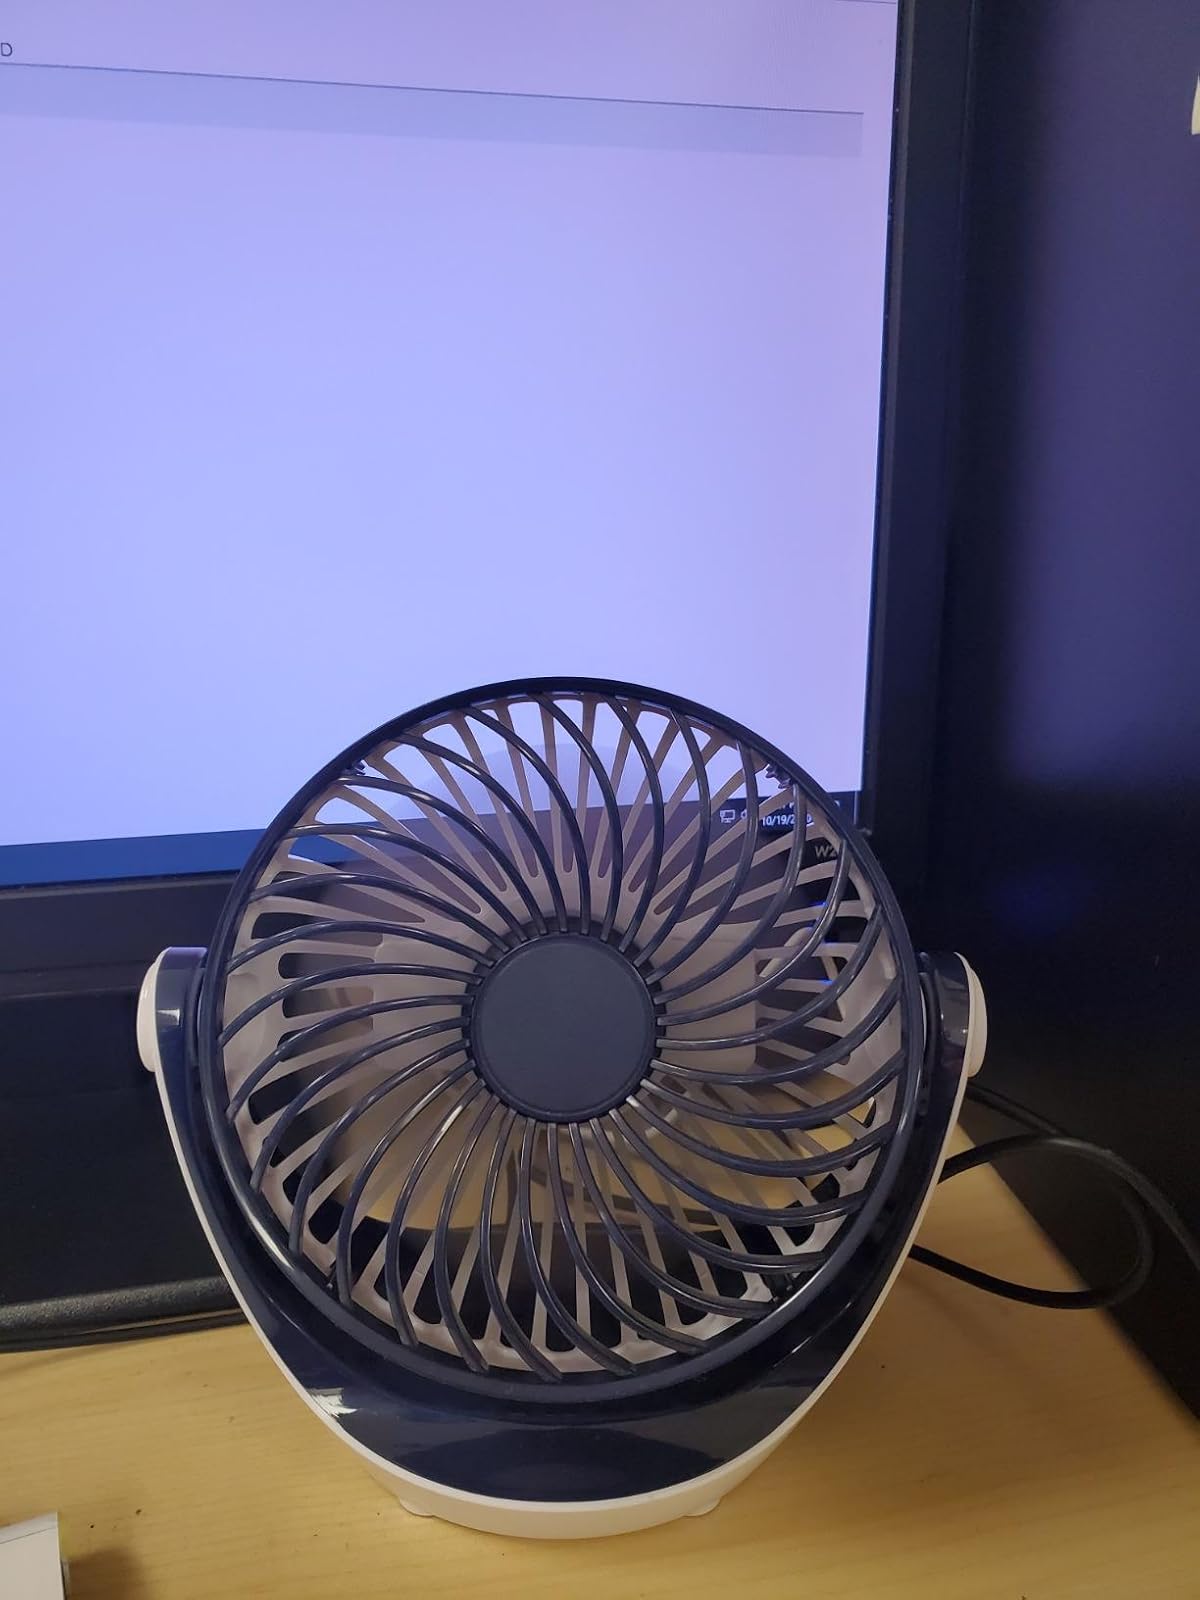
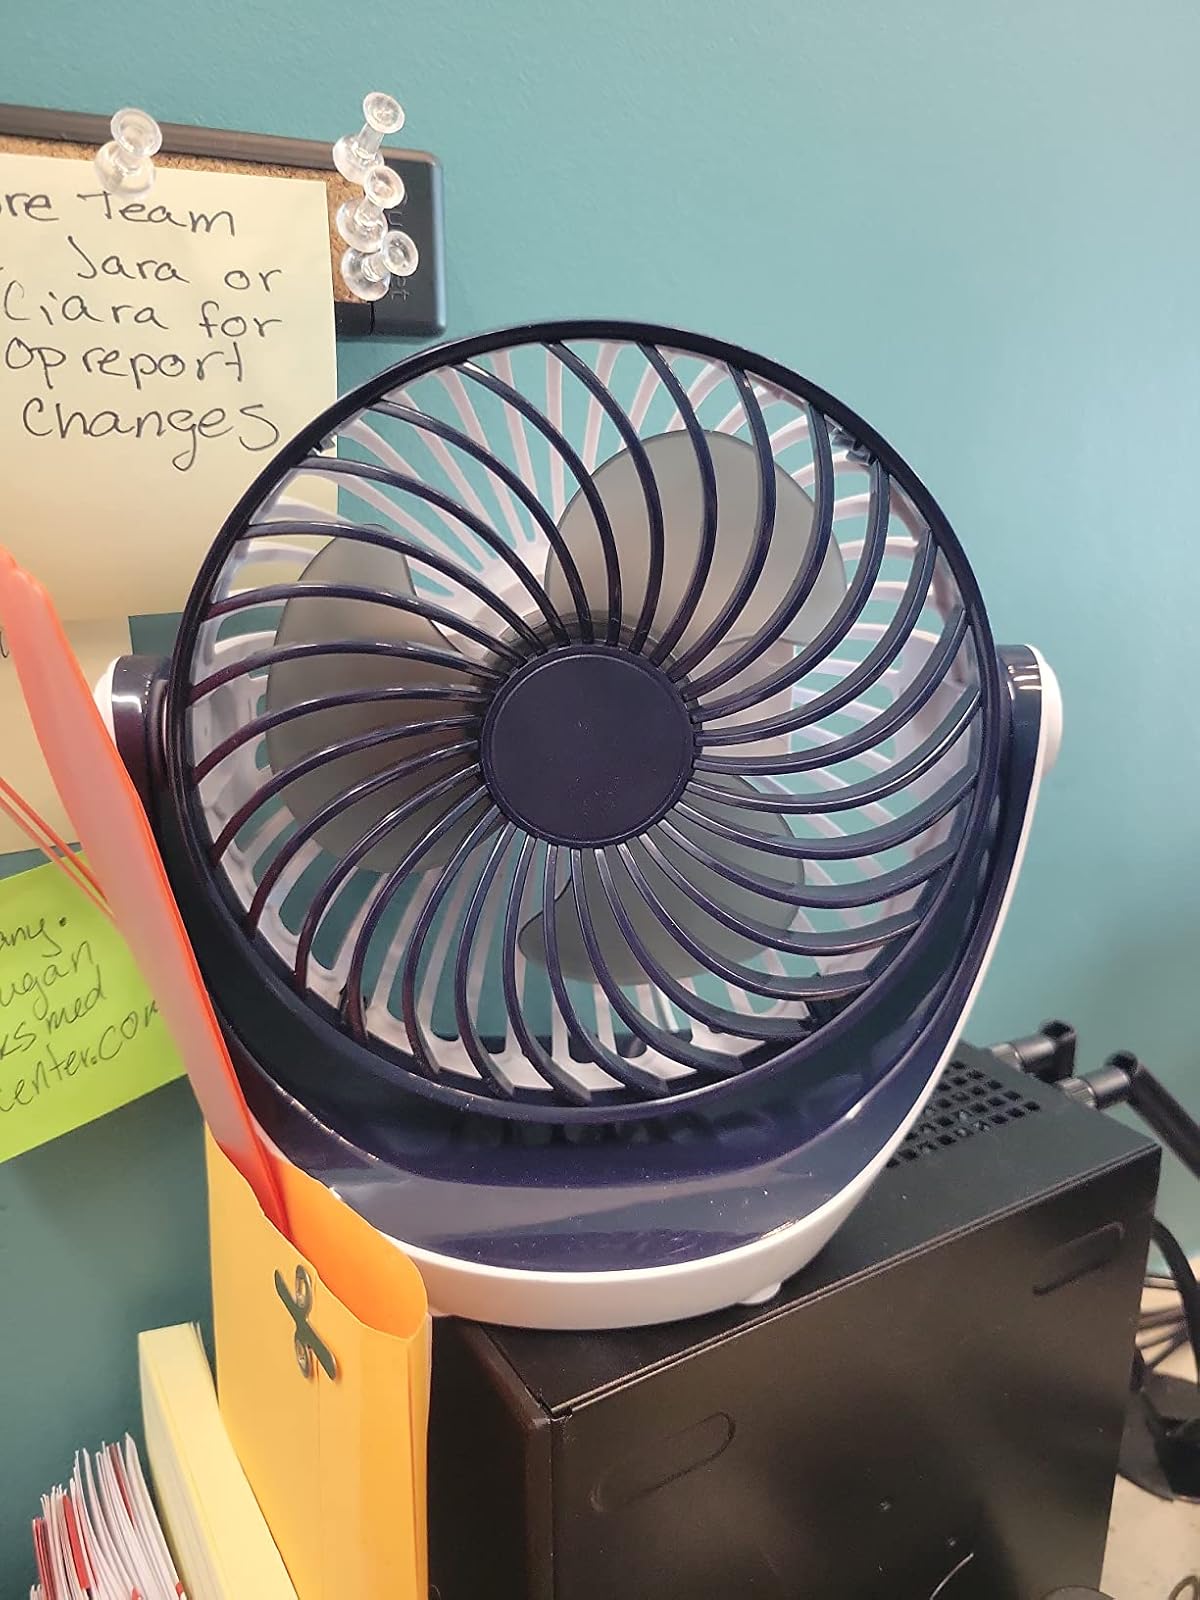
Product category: fan
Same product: yes